Kepler-78b

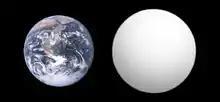
Size comparison of Kepler-78b with Earth

Kepler-78b (formerly known as KIC 8435766 b) is an exoplanet orbiting around the star Kepler-78. At the time of its discovery, it was the exoplanet most similar to Earth in terms of mass, radius, and mean density.